Nergis Mavalvala

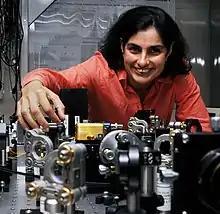
Mavalvala in 2010

Nergis Mavalvala (born 1968) is a Pakistani-American astrophysicist. She is the Curtis and Kathleen Marble Professor of Astrophysics at the Massachusetts Institute of Technology (MIT), where she is also the dean of the university's school of science. She was previously the Associate Head of the university's Department of Physics. Mavalvala is best known for her work on the detection of gravitational waves in the Laser Interferometer Gravitational-Wave Observatory (LIGO) project, and for the exploration and experimental demonstration of macroscopic quantum effects such as squeezing in optomechanics. She was awarded a MacArthur Fellowship in 2010.